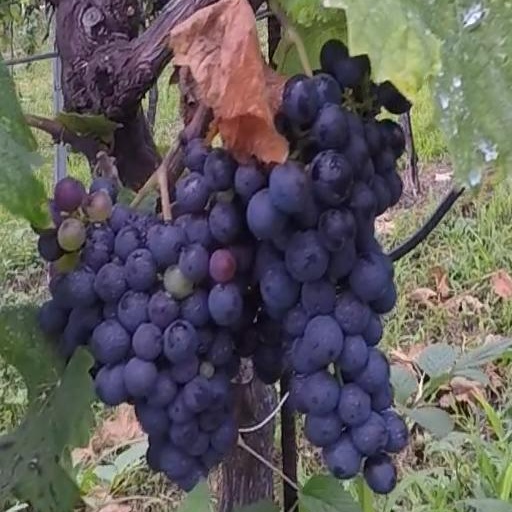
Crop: grape